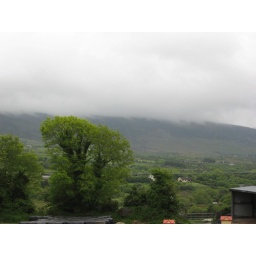
There's a whole mountain under that cloud that you can't see.